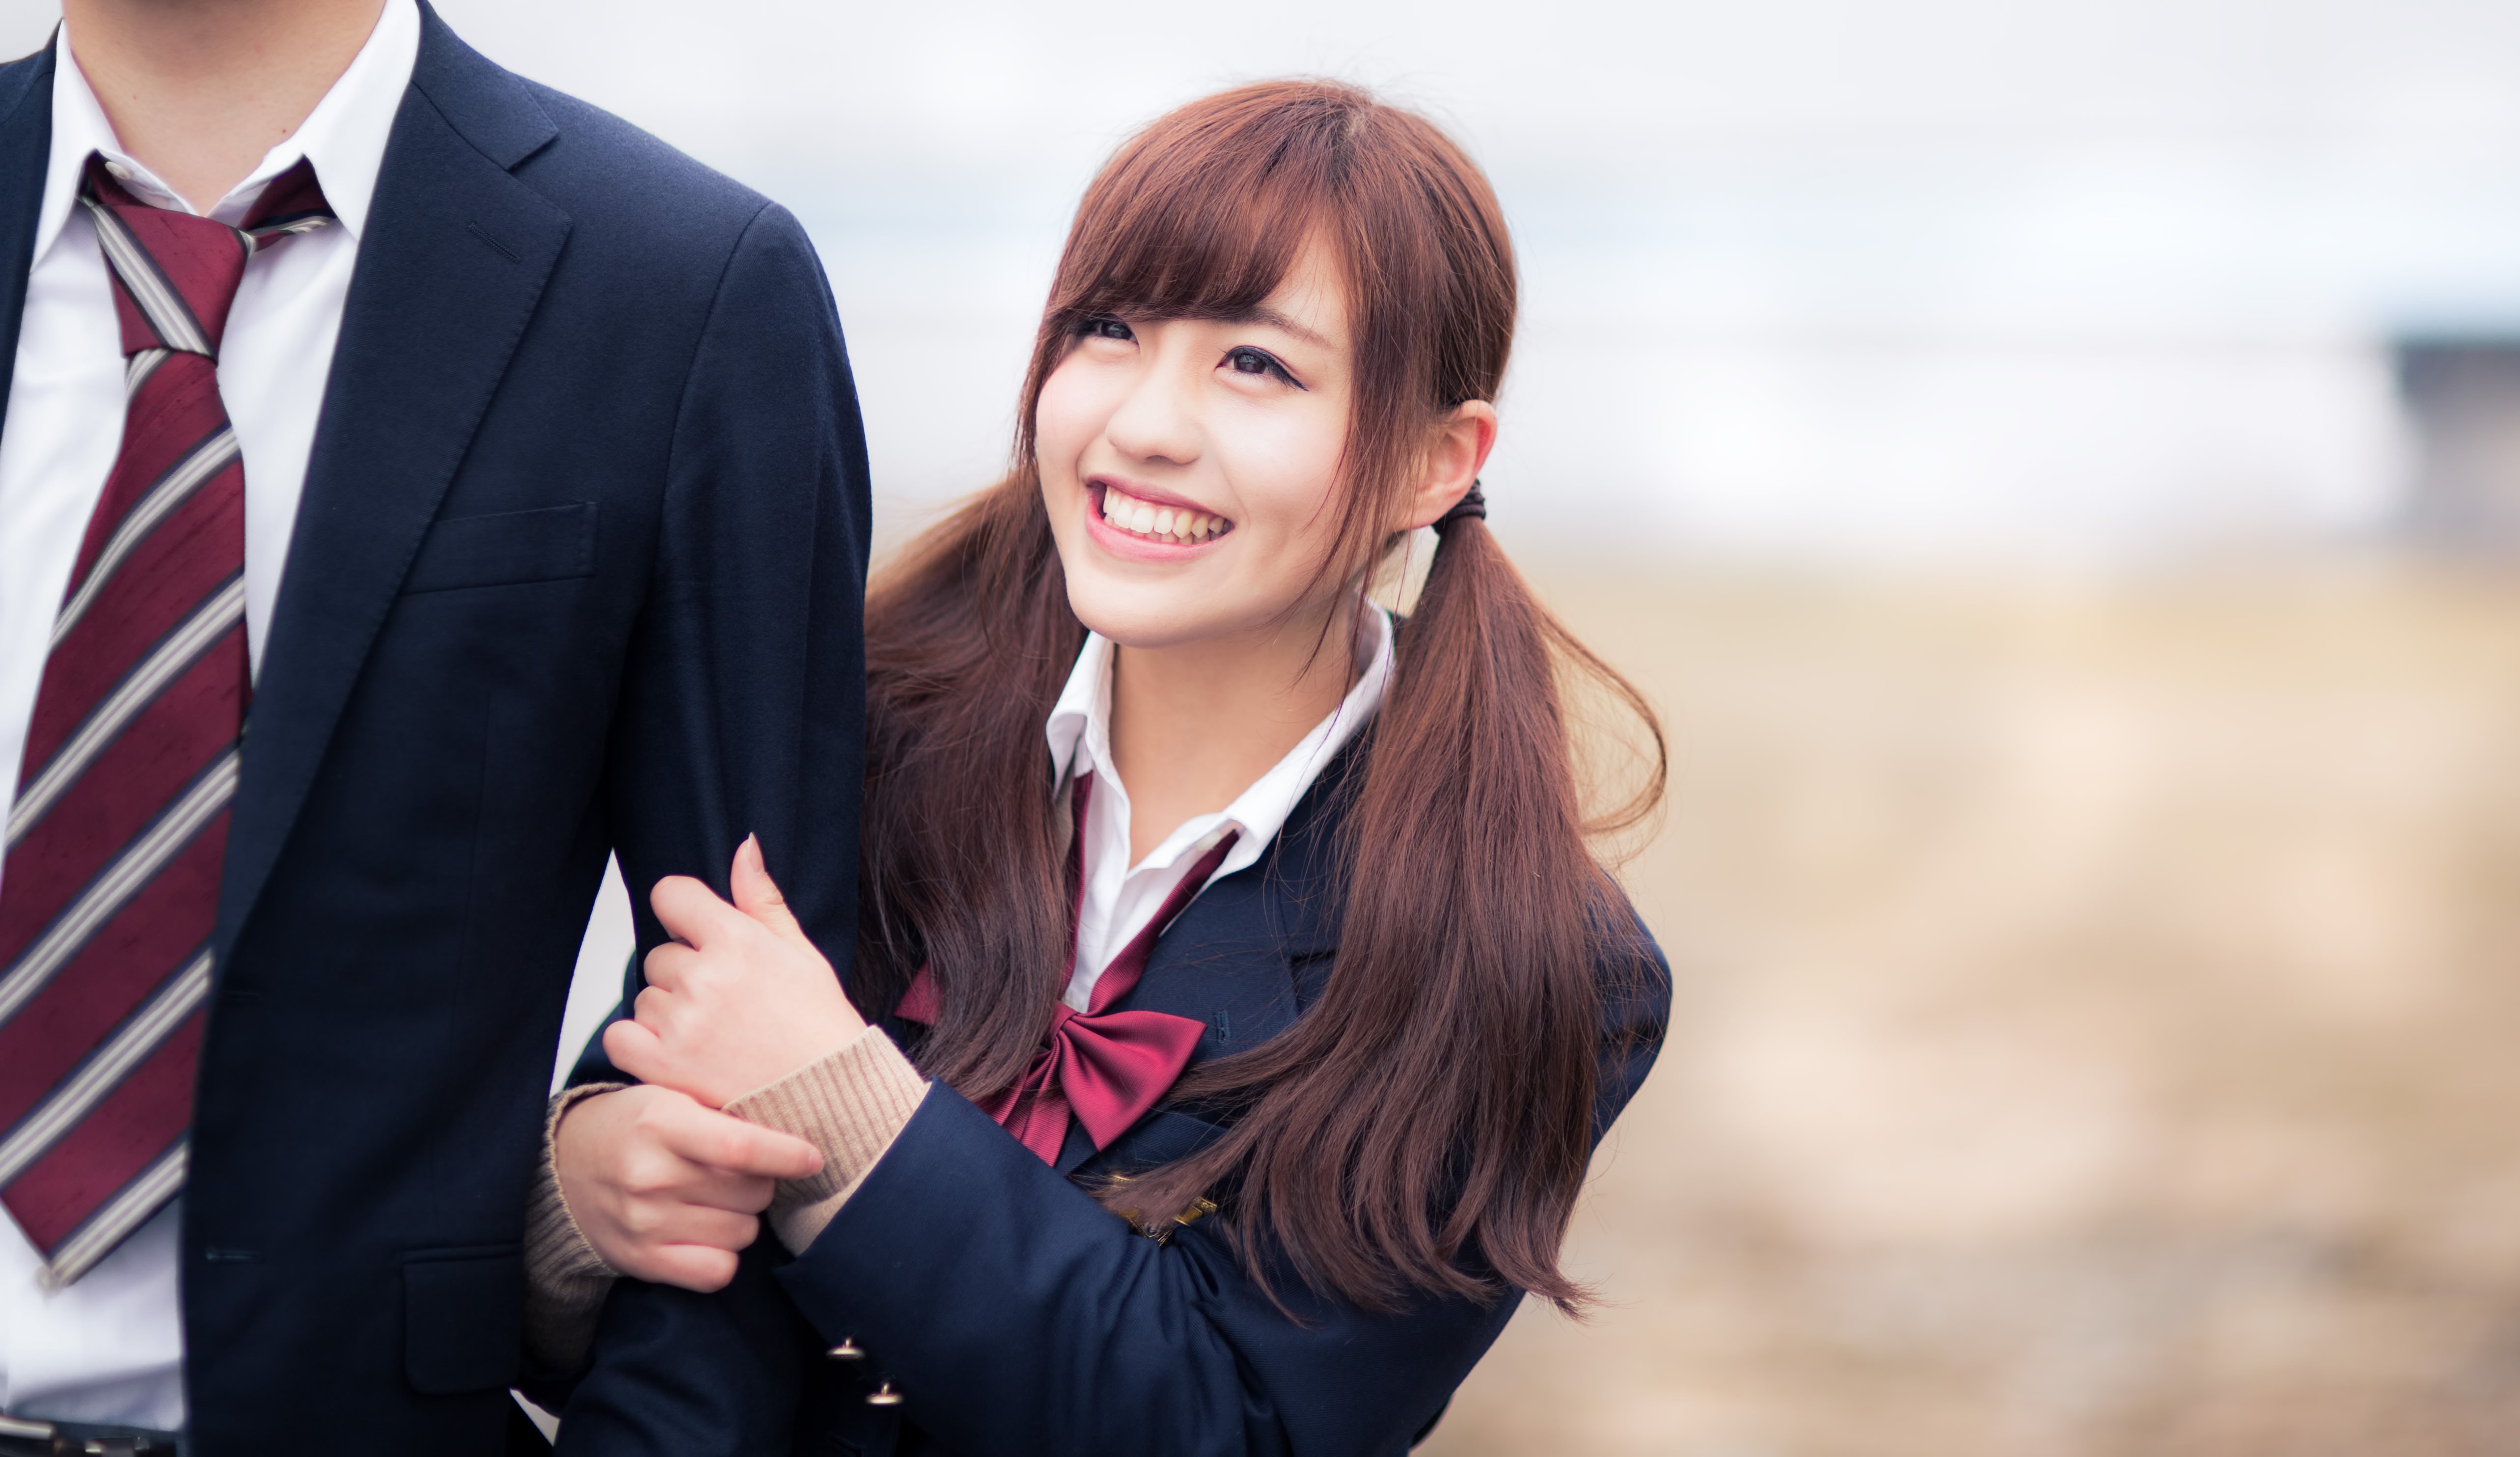
girl, smile, gesture, formal wear, suit, photography, outerwear, white collar worker, long hair, black hair, happy, businessperson